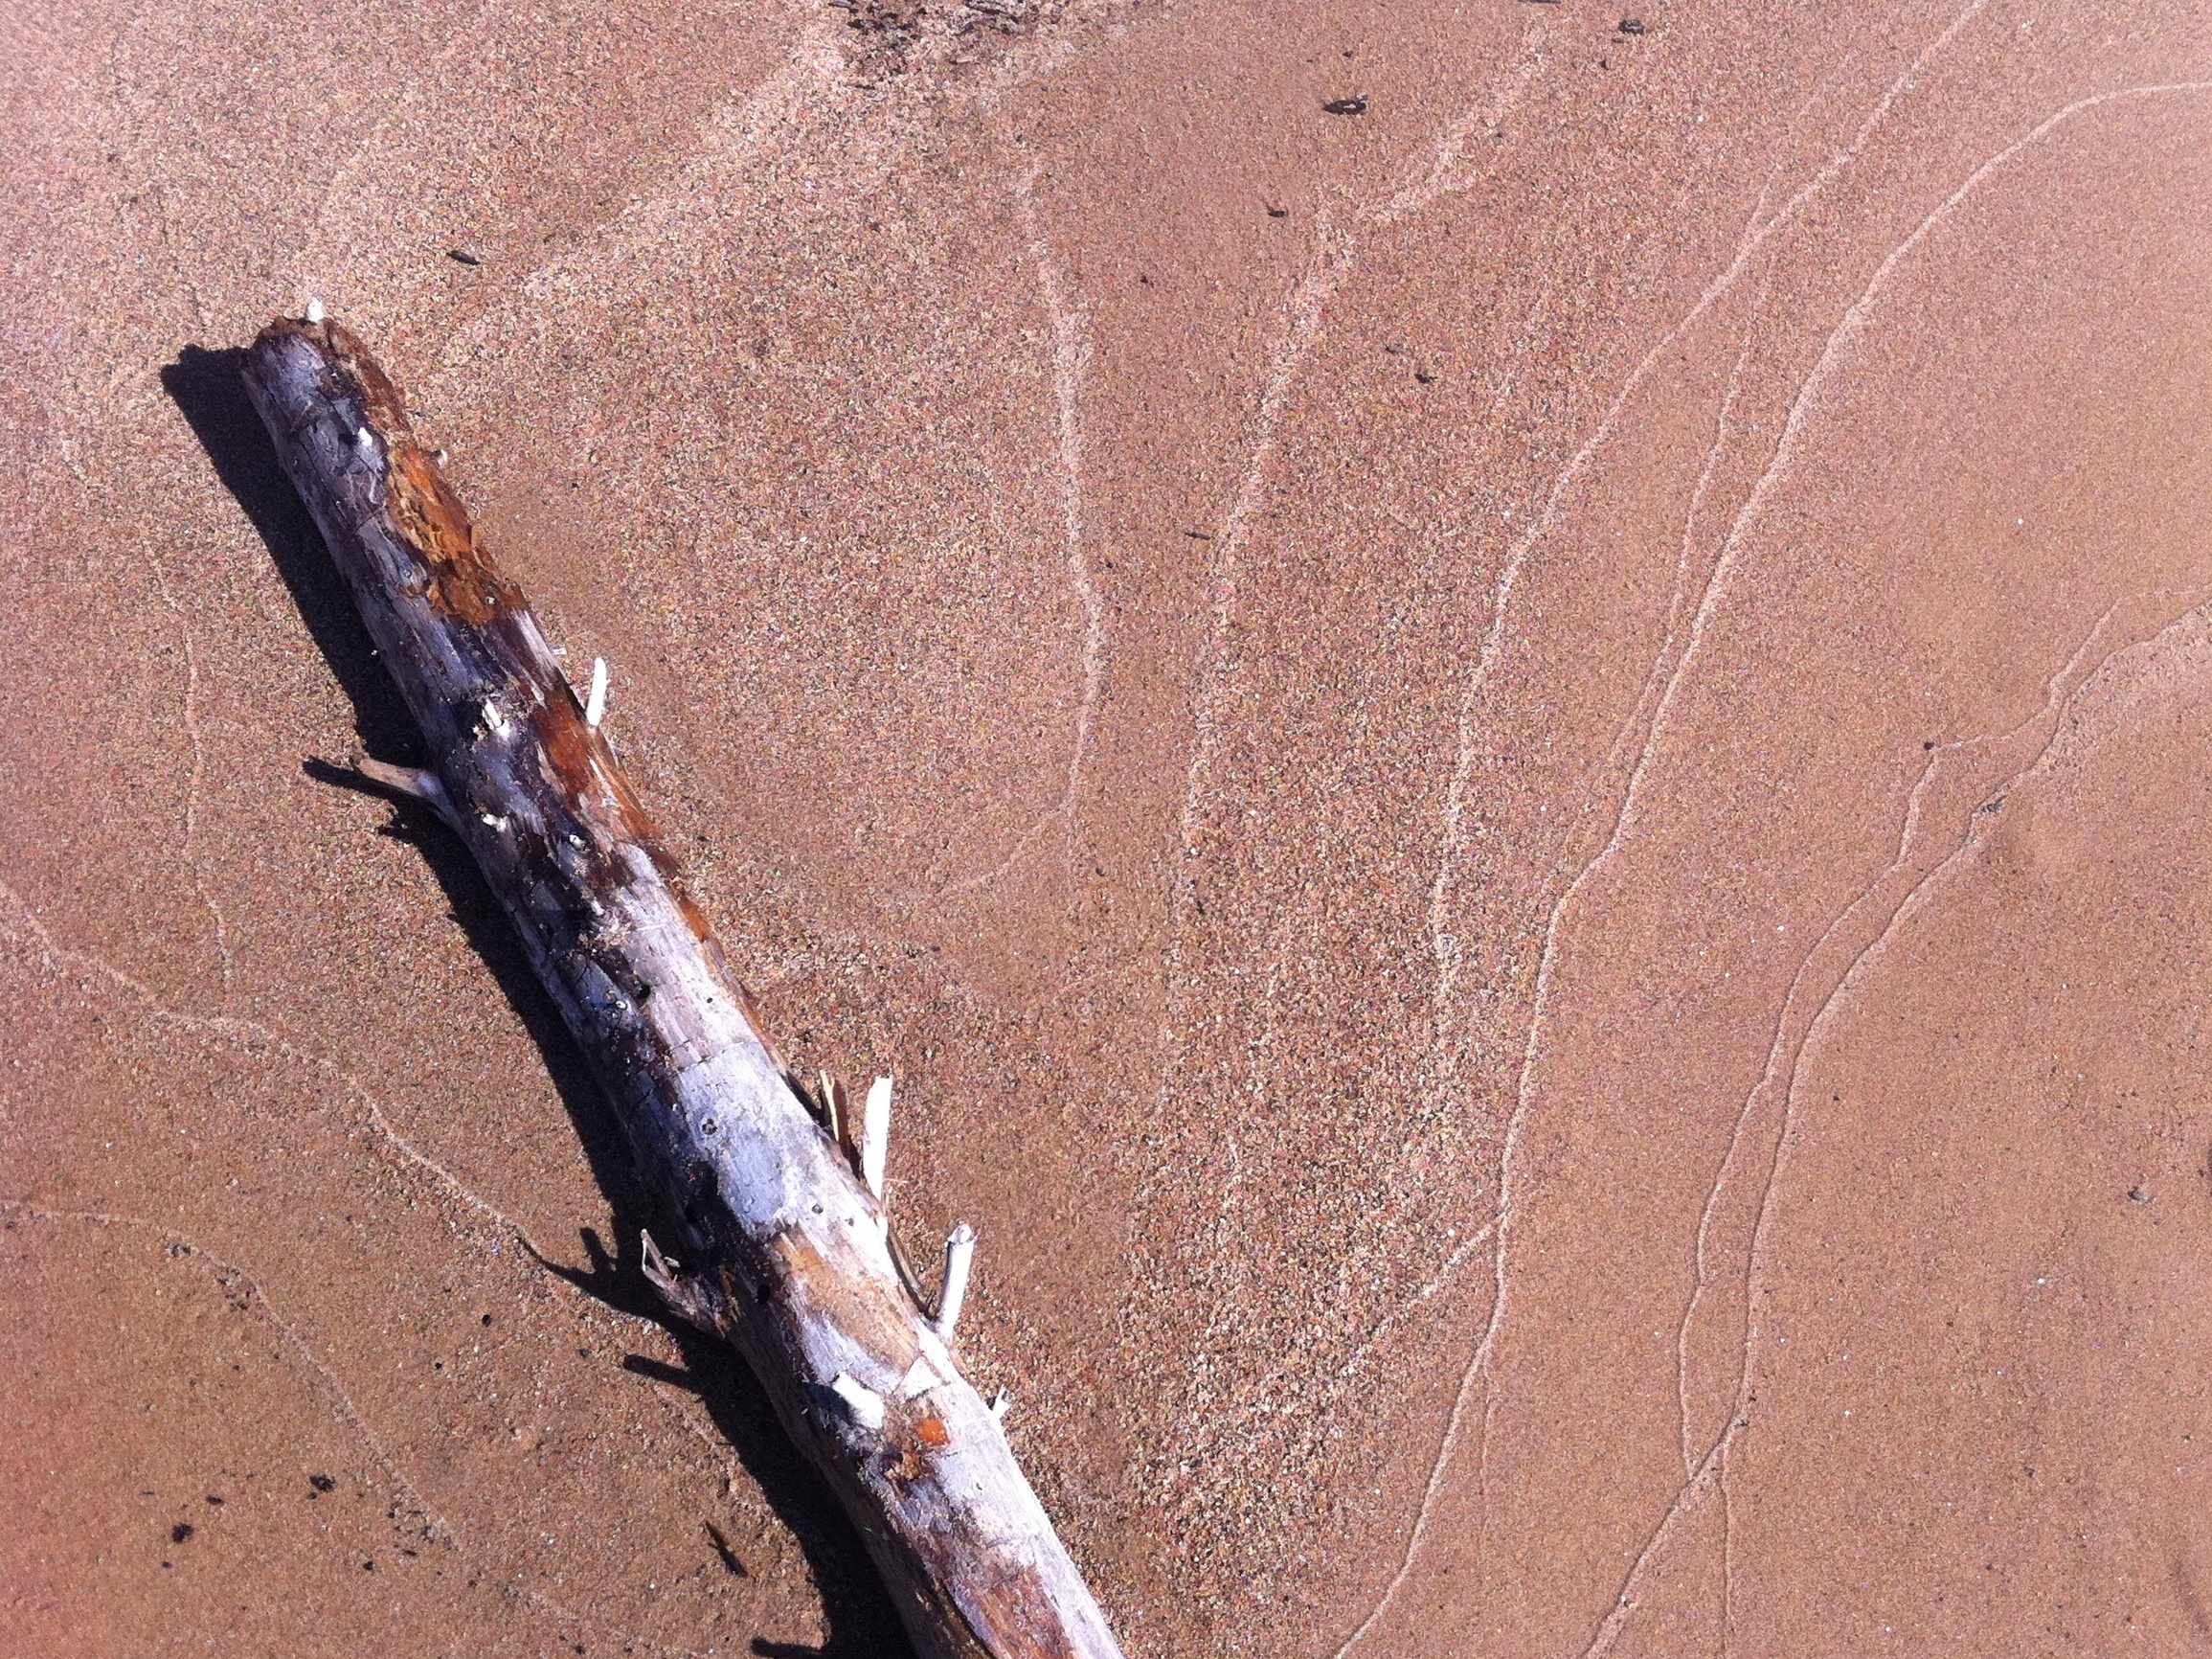
wood, soil, material, odyssey, 2011365